Timothy Barrett (papermaker)

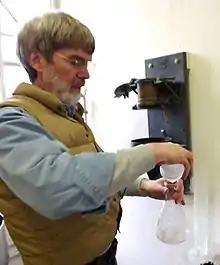
Photographed in 2017

Timothy D. Barrett is an American papermaker, researcher, and paper historian. He is professor emeritus and a former director of the University of Iowa Center for the Book. He received a MacArthur Fellowship in 2009.